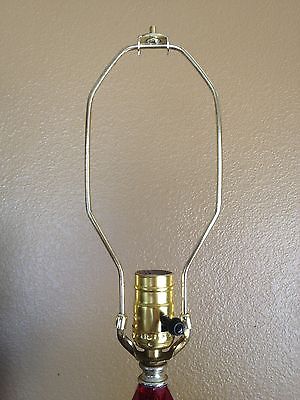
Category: lamp